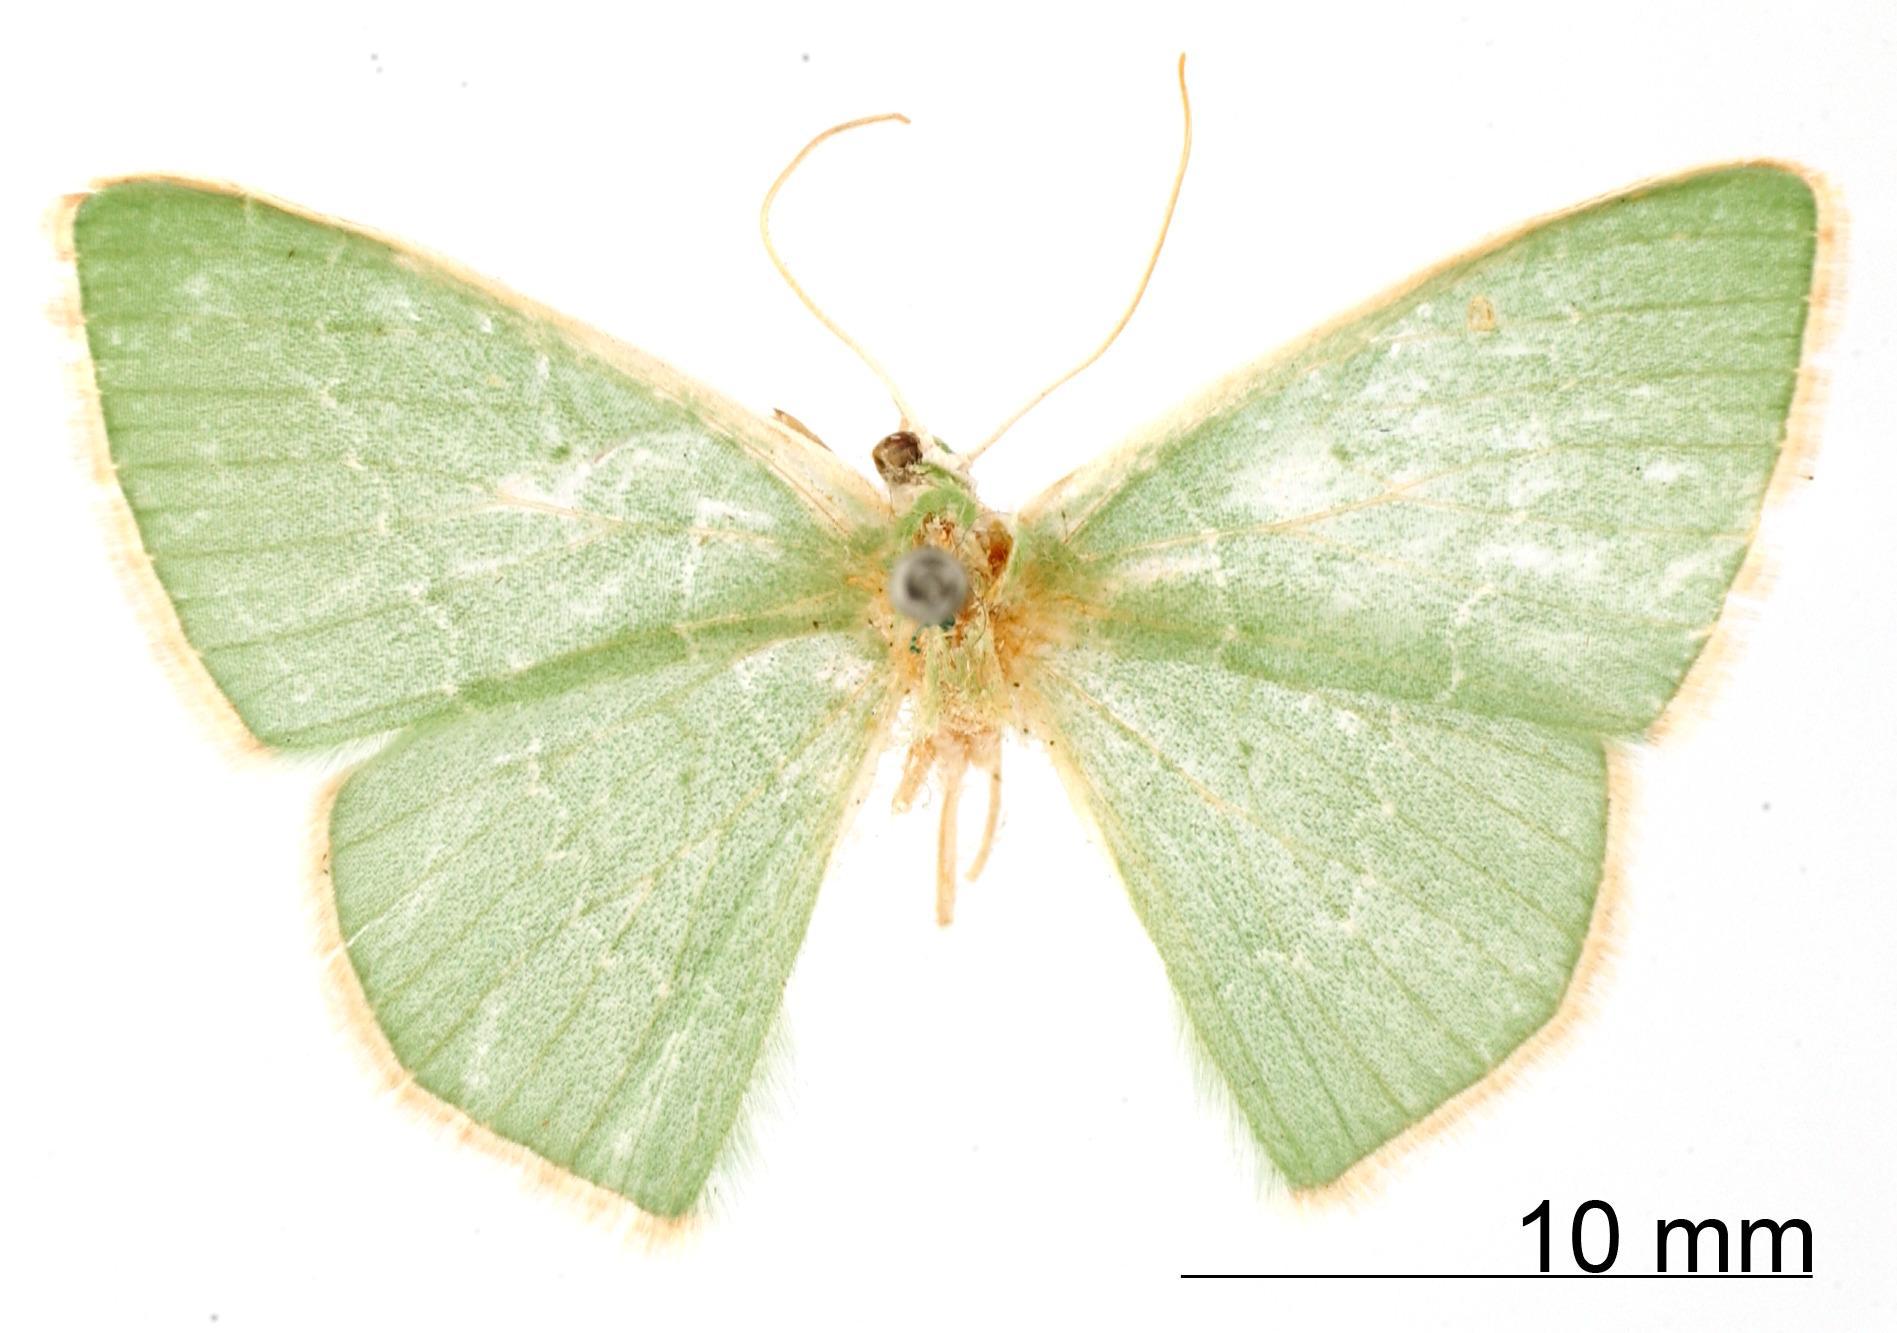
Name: Racheospila virididiscata
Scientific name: Racheospila virididiscata Dognin, 1923
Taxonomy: Animalia, Arthropoda, Insecta, Lepidoptera, Geometridae, Geometrinae
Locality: Merida, Venezuela